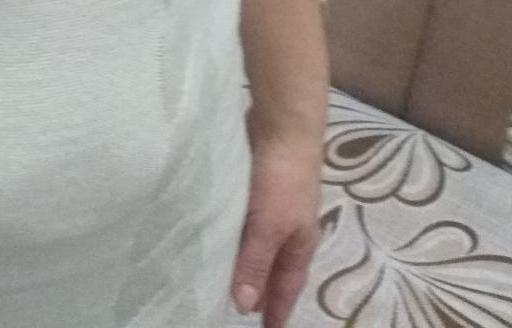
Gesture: no_gesture